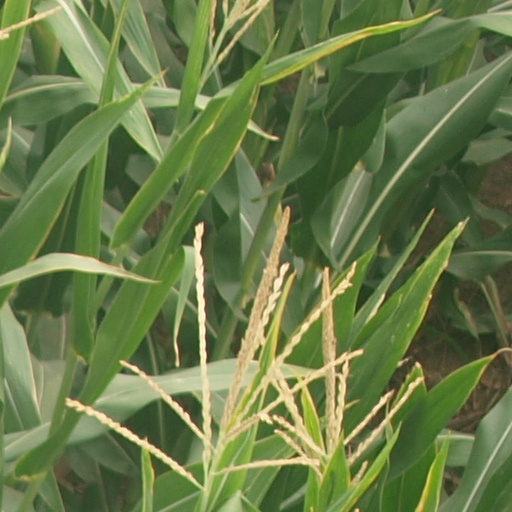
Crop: maize; corn